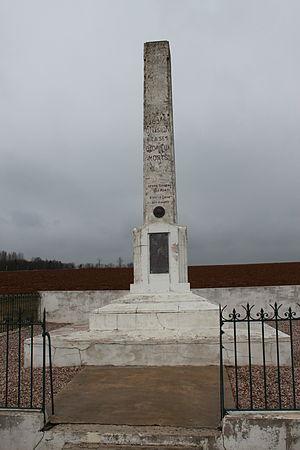
Mémorial de la 163e division d'infanterie, au lieu-dit La Côte de l'Épine, à Vrigne-Meuse. Il a été édifié sur les lieux de la dernière offensive de la première Guerre Mondiale.
Augustin Trébuchon, né le 30 mai 1878 au Malzieu-Forain en Lozère et mort au combat le 11 novembre 1918 à Vrigne-Meuse, est considéré comme le dernier soldat français mort au combat de la Première Guerre mondiale sur le sol français. Il était âgé de 40 ans.
Vrigne-Meuse est une commune française, située dans le département des Ardennes en région Grand Est.